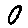
Label: 0